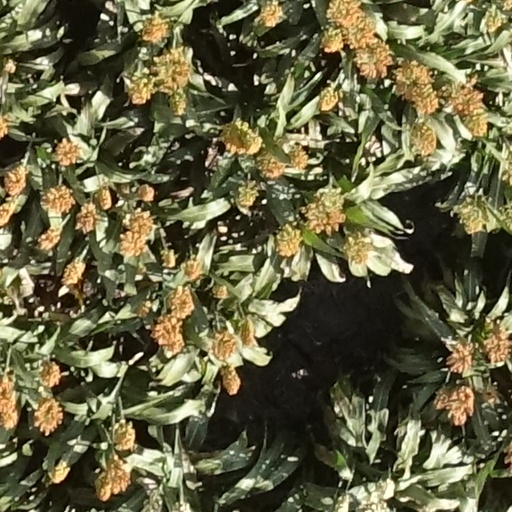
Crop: sorghum